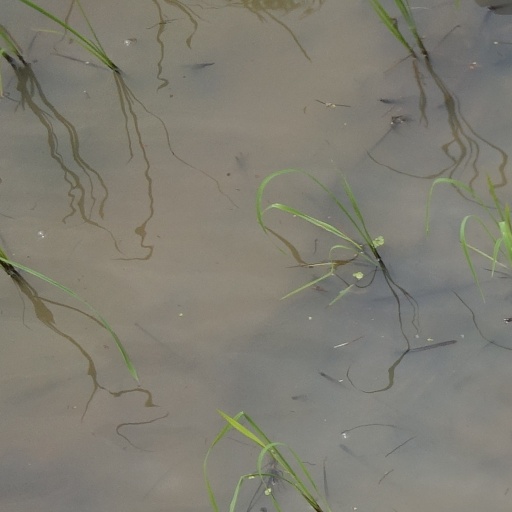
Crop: rice